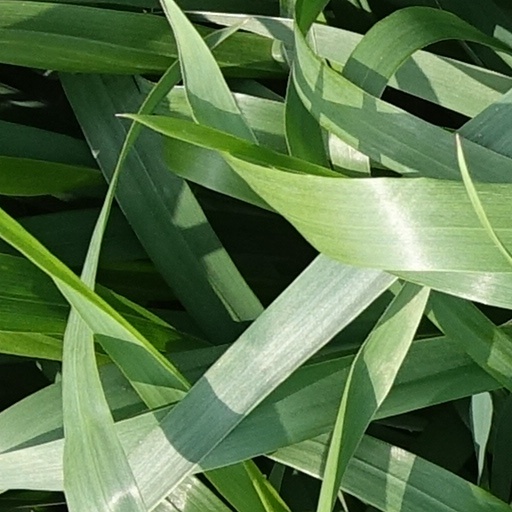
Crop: wheat